José María Cirarda Lachiondo

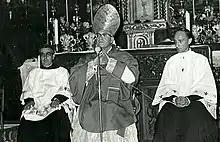

José María Cirarda Lachiondo (23 May 1917 – 17 September 2008) was a Spanish Bishop of the Roman Catholic Church.